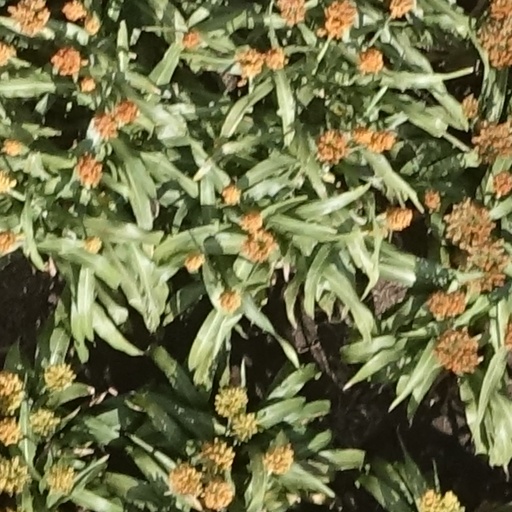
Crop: sorghum